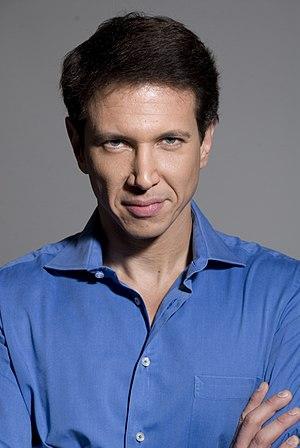
Ronen Bergman, né en 1972 à Tel-Aviv, est un journaliste d'enquête et écrivain israélien. Il est analyste senior en politique et dans le domaine militaire pour le périodique Yediot Aharonot, le quotidien au plus grand tirage en Israël. Depuis mars 2018 il est reporter au Moyen-Orient pour le New York Times.